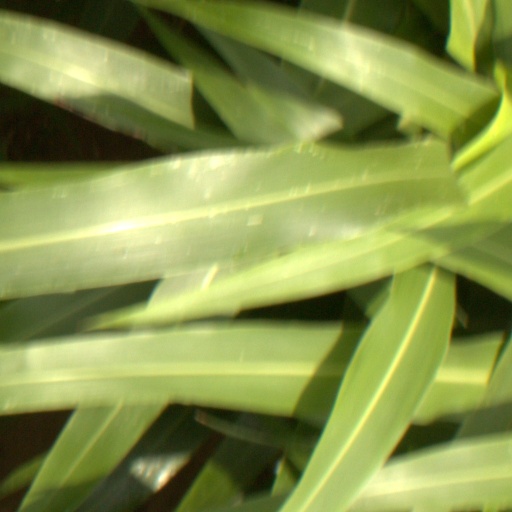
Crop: sorghum